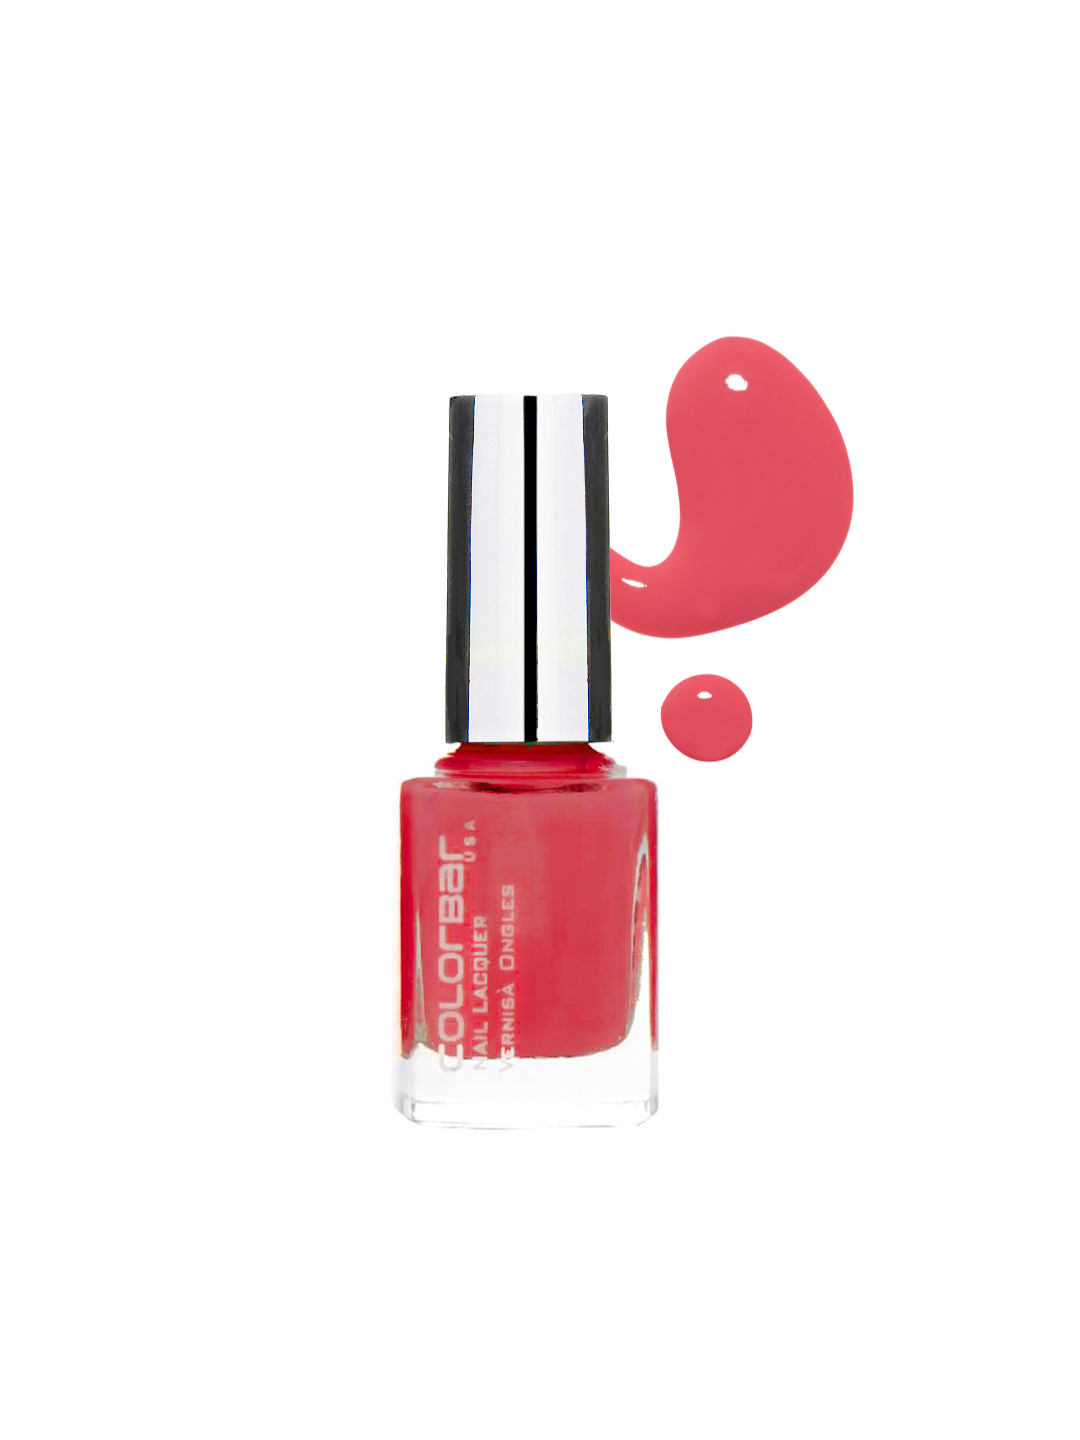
Colorbar Exclusive Nail Lacquer 44
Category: Personal Care / Nails / Nail Polish
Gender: Women
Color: Pink
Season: Spring 2017
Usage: Casual